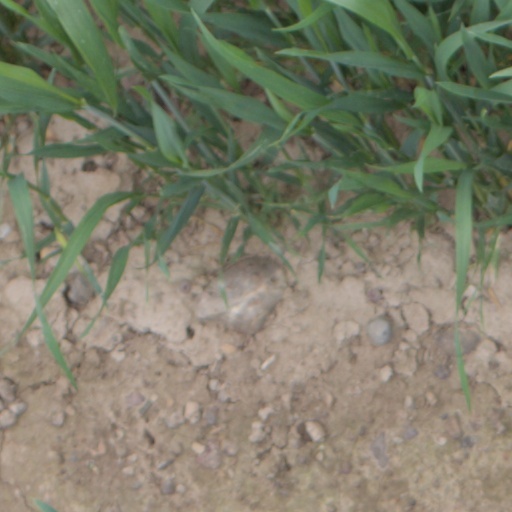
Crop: wheat